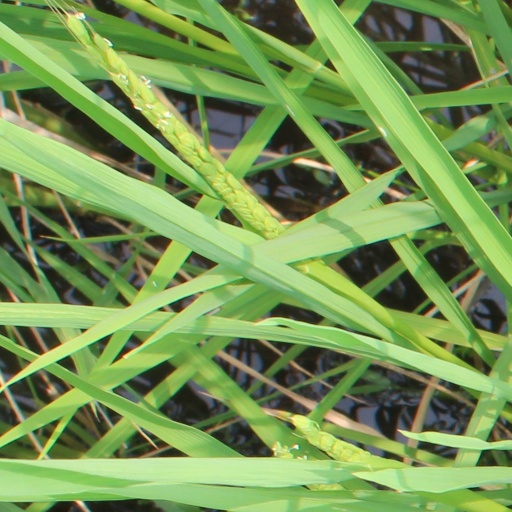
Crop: rice